Jonas Valančiūnas

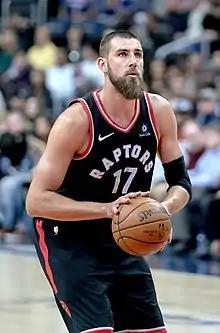
Valančiūnas with the Toronto Raptors in 2018

On 11 January 2018, Valančiūnas had 15 points and a season-high 18 rebounds in a 133–99 win over the Cleveland Cavaliers. On 26 January 2018, he had a season-high 28 points and 14 rebounds in a 97–93 loss to the Utah Jazz. In Game 2 of the Raptors' first-round playoff series against the Washington Wizards, Valančiūnas had 19 points and 14 rebounds, as Toronto took a 2–0 lead in a playoff series for the first time in franchise history with a 130–119 win. It was his 12th playoff double-double, matching Antonio Davis for the most in Raptors history. He set the Raptors' playoff double-double record in Game 5 with 14 points and 13 rebounds. The Raptors went on to win the series in six games to move on to the second round. In Game 1 of the Raptors' second-round series against the Cleveland Cavaliers, Valančiūnas recorded 21 points and 21 rebounds in a 113–112 overtime loss. It marked the best double-double performance by a Raptors player in the franchise's playoff history. The Raptors went on to be swept by the Cavaliers for the second straight year.